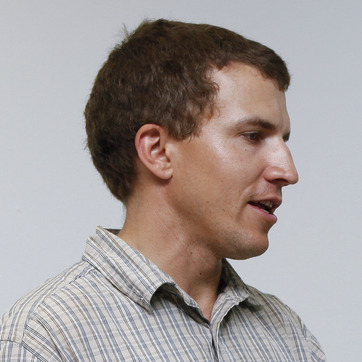
Material: skin